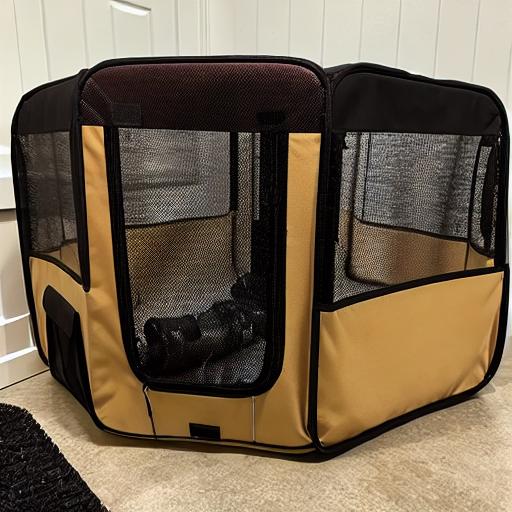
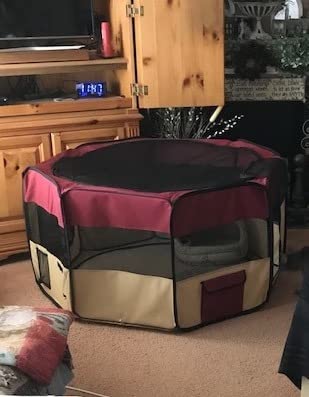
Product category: items_kennel
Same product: no